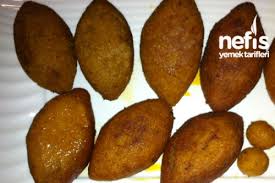
Yemek: icli_kofte